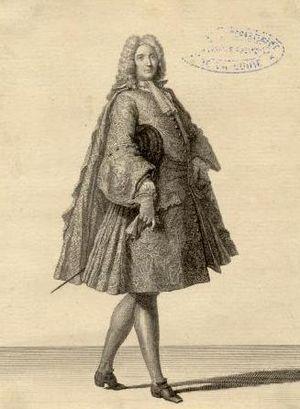
Yves, marquis d'Alègre, maréchal de France (1653-1733)
Yves d'Alègre, né en 1653 et mort le 3 mars 1733, cinquième du nom, marquis de Tourzel et seigneur de Montaigu, de Champeix, de Saint-Flour-le-Châtel, de Saint-Cirgues, de Cordès, et de Salzuit, d'Aurouze et d'Aubusson, comte de Flageac, maréchal de France en 1724.
Cette page recense, par règne ou mandat politique, les personnalités élevées à la dignité de maréchal de France, grand office de la couronne de France, leur portrait et leurs armoiries.